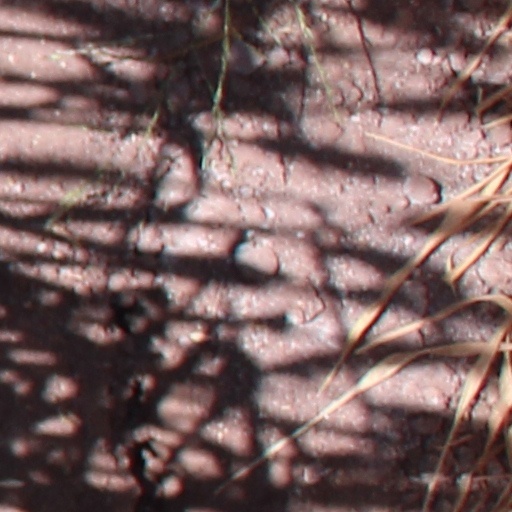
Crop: wheat